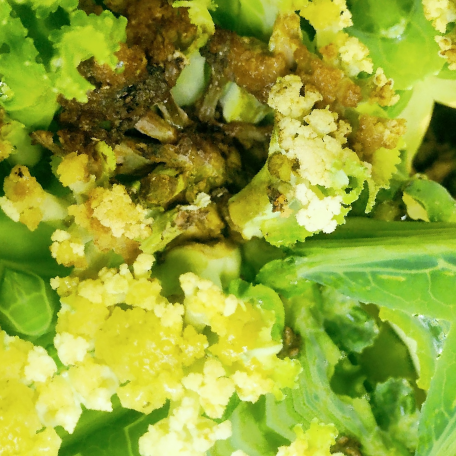
Label: Bacterial spot rot